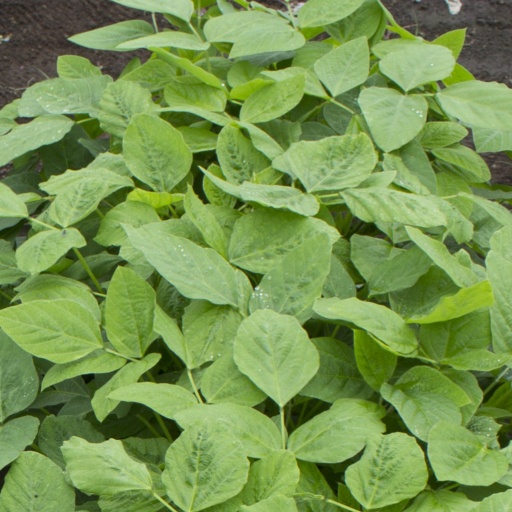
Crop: soybean